2009 WTA Tour

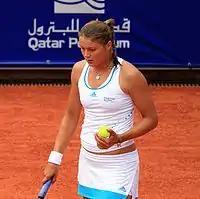
Dinara Safina held No. 1 for 26 weeks from April; and was two times Grand Slam finalist.

Elena Dementieva started the season on a hot streak, taking the title in Sydney, beating Dinara Safina in the final, as well as winning a smaller tournament in Auckland the week before, putting her as a firm contender at the season's opening Grand Slam, the Australian Open.